Franco Alfano

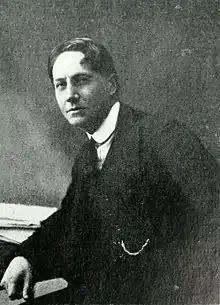
Franco Alfano, circa 1919

Alfano was born in Posillipo, Naples. He attended piano lessons given privately by Alessandro Longo, and harmony and composition respectively under Camillo de Nardis (1857–1951) and Paolo Serrao at the Conservatory San Pietro a Majella in Naples. Later, after graduating, in 1895 he pursued further composition studies with Hans Sitt and Salomon Jadassohn in Leipzig. While working there he met his idol, Edvard Grieg, and wrote numerous piano and orchestral pieces.